Dansmuseet

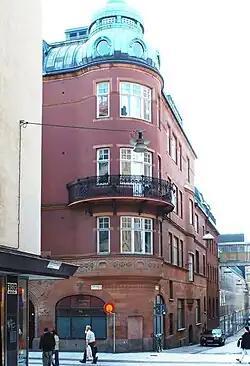
Drottninggatan 17, the current premises of the museum

Dansmuseet (the Dance Museum) is a museum for the performing and visual arts located in Stockholm, Sweden. Opened in 1953 in the basement of the Royal Swedish Opera, it originally displayed a large collection of dance-related art that belonged to Rolf de Maré, a leader of the Ballets suédois in Paris from 1920 to 1925. In 1969, a library named after the Swedish dancer, Carina Ari was endowed by Ari and attached to the museum, with Bengt Hägar as its curator. The library contains the most comprehensive archive of literature on dance in Northern Europe. The museum is currently located at Drottninggatan 17. The library receives no state funds, as it is privately endowed. The majority of its collection consists of materials from Western Europe dating between 1500 and 1850, a journal collection dating from the turn of the 20th century, and a video library of thousands of films. There is also a large collection of books on Russian dance. As of 2023, the director of the museum is Hans Öjmyr.